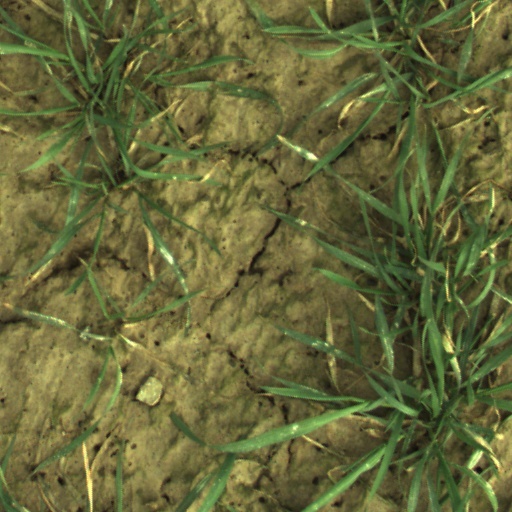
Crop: wheat